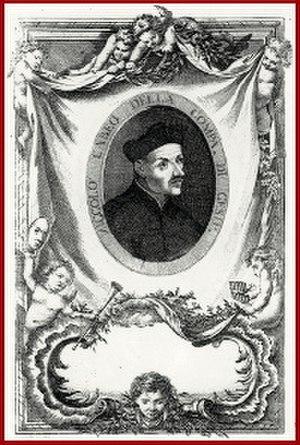
Niccolo Cabeo, également connu sous le nom Nicolaus Cabeus, né le 26 février 1586 à Ferrare et mort le 30 juin 1650 à Gênes, est un jésuite philosophe, théologien, ingénieur, physicien et mathématicien italien.